Massachusetts House of Representatives' 5th Hampden district

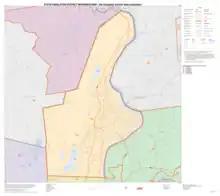
Map of Massachusetts House of Representatives' 5th Hampden district, based on the 2010 United States census.

Massachusetts House of Representatives' 5th Hampden district in the United States is one of 160 legislative districts included in the lower house of the Massachusetts General Court. It covers the city of Holyoke in Hampden County. Democrat Aaron Vega of Holyoke has represented the district since 2013. Candidates for this district seat in the 2020 Massachusetts general election include Patrick Beaudry and Patricia Duffy.